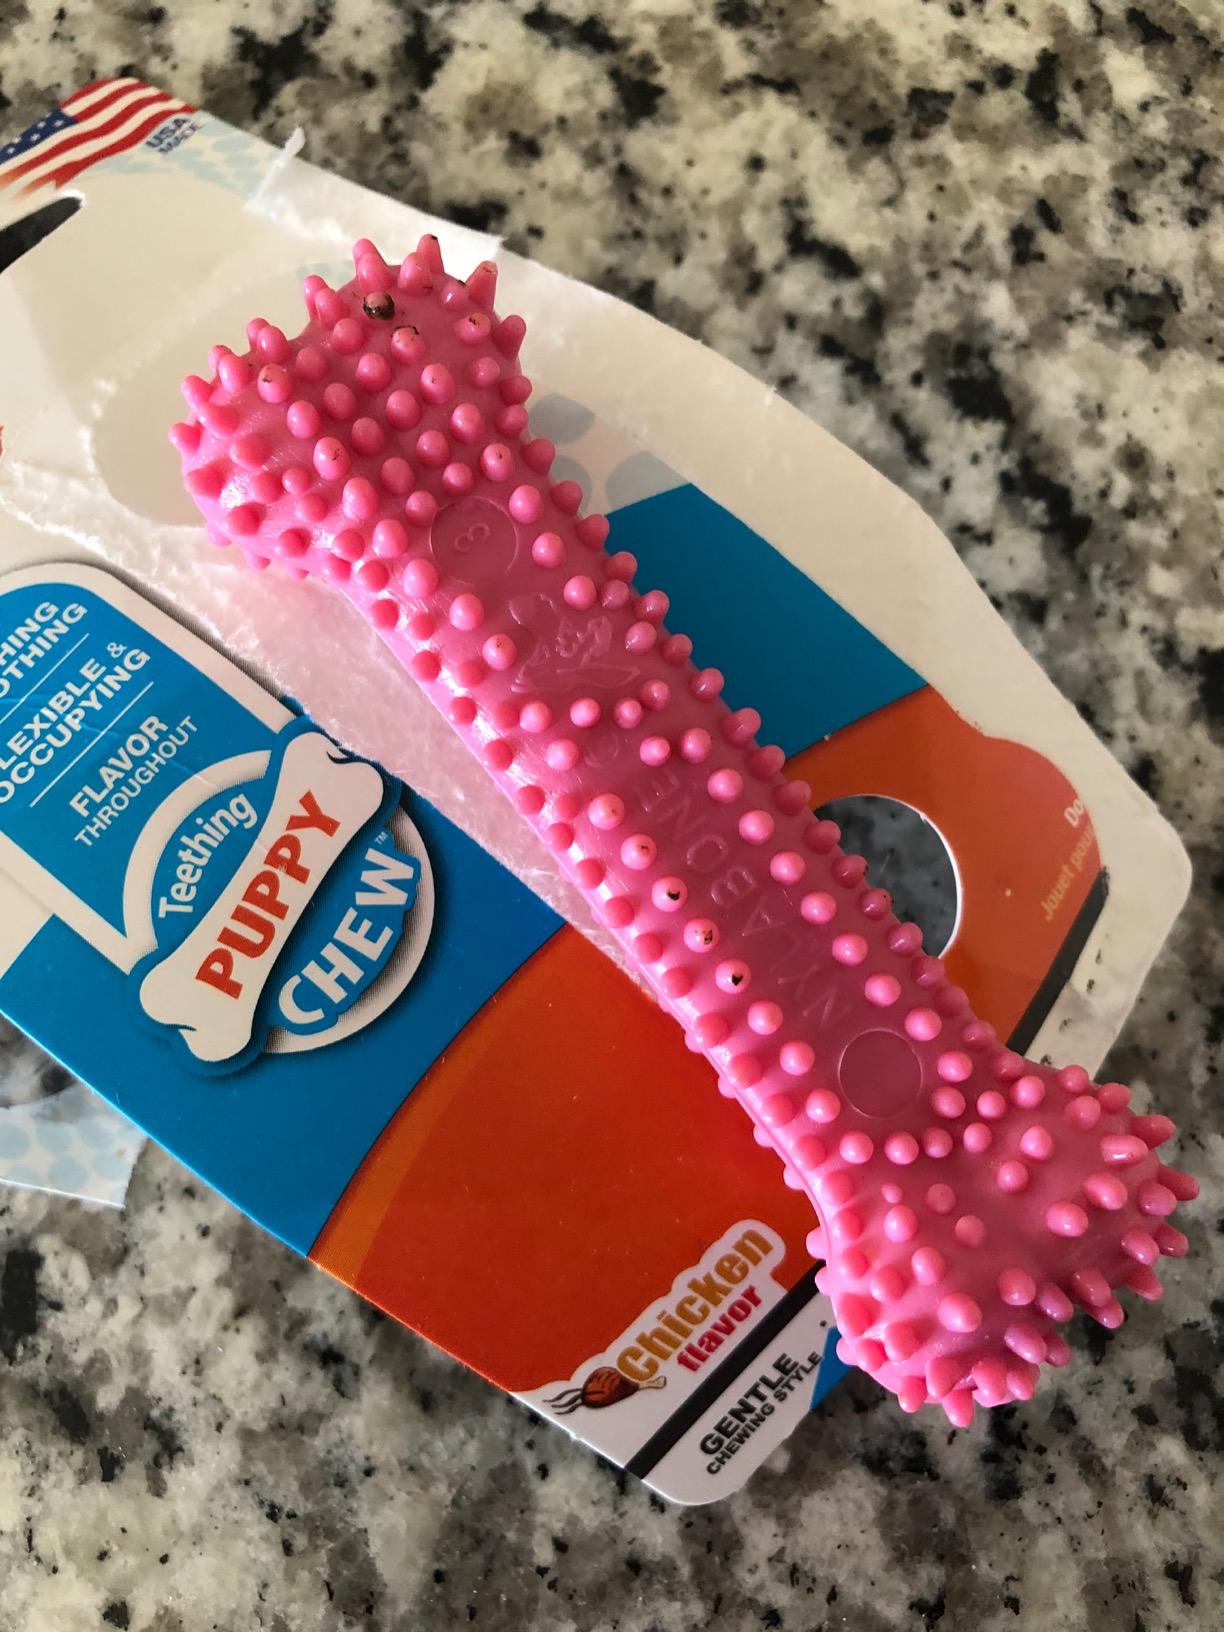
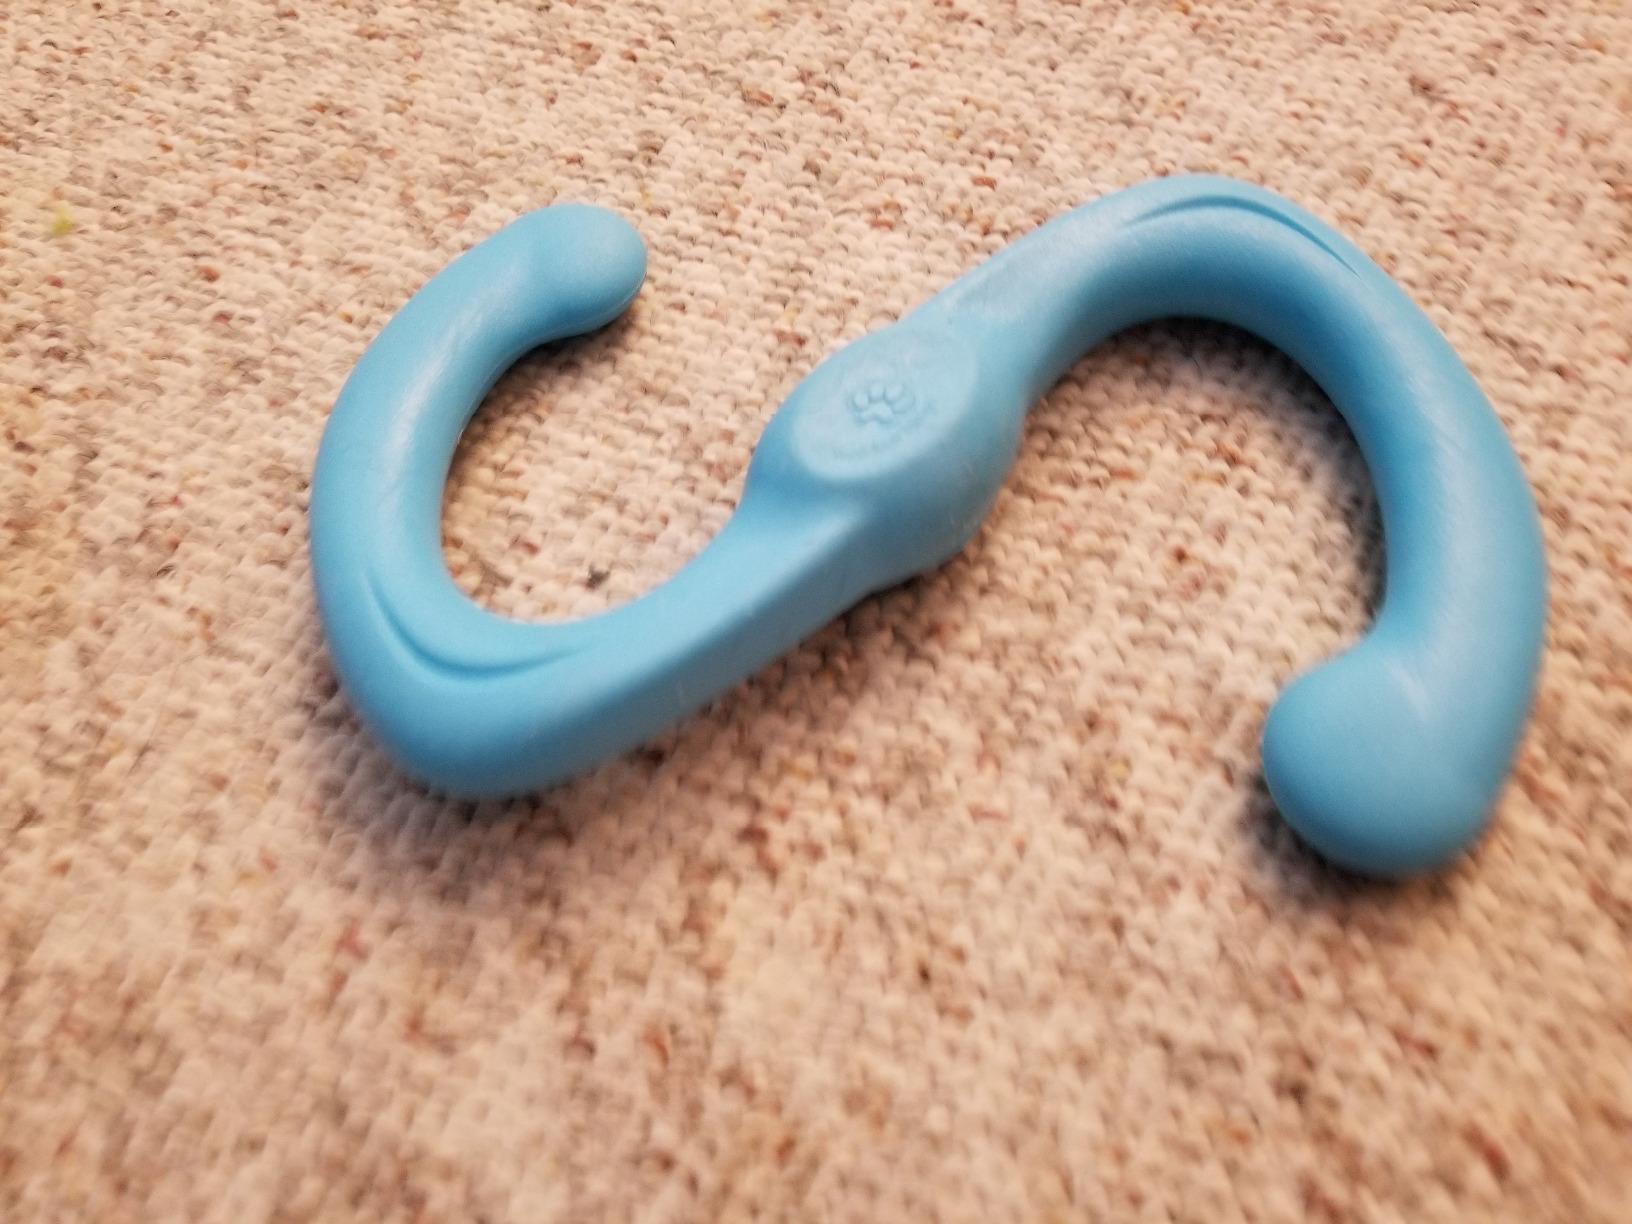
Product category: items_toy
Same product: no